Uttley House

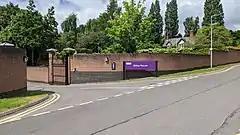

In 2021, as part of a redevelopment of the Fallowfield Campus, the hotel was converted into a student hall of residence and renamed Uttley House, after writer Alison Uttley. The halls of residence Junior Common Room is shared with Richmond Park, another hall of residence to the north.